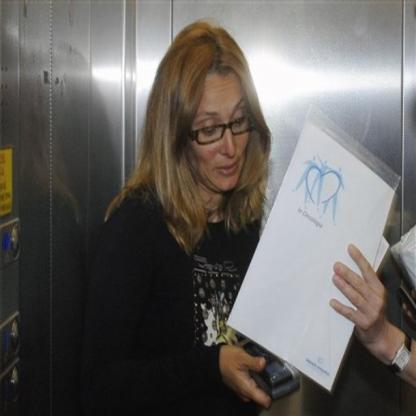
Scene: Indoor